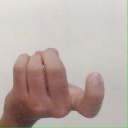
अक्षर: ज